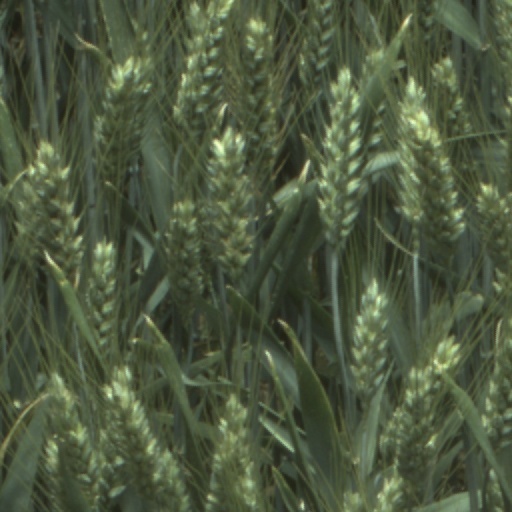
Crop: wheat